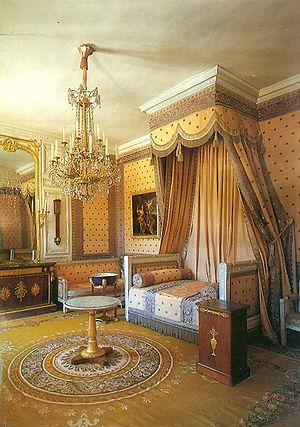
Le Grand Trianon ou Trianon de marbre est un château que Louis XIV fait construire en 1687 par Louis le Vau à proximité de Versailles en France, au sein du parc du château de Versailles. L’extérieur du bâtiment est construit en marbre rose qui lui confère le nom de « Trianon de marbre », par opposition au Trianon de porcelaine qui l'a précédé au même emplacement.
Le style Empire est un style d'ameublement et de décoration en vogue de 1803 à 1821, il succède au style Directoire et précède le style Restauration. Conçu par les architectes Charles Percier et Pierre Fontaine, il prit son essor sous les directives de Napoléon Iᵉʳ, et perdura après son abdication. Par extension il désigne aussi des œuvres architecturales, dont les monuments impériaux, et l'art de propagande produit sous Napoléon Iᵉʳ en peinture et en sculpture.